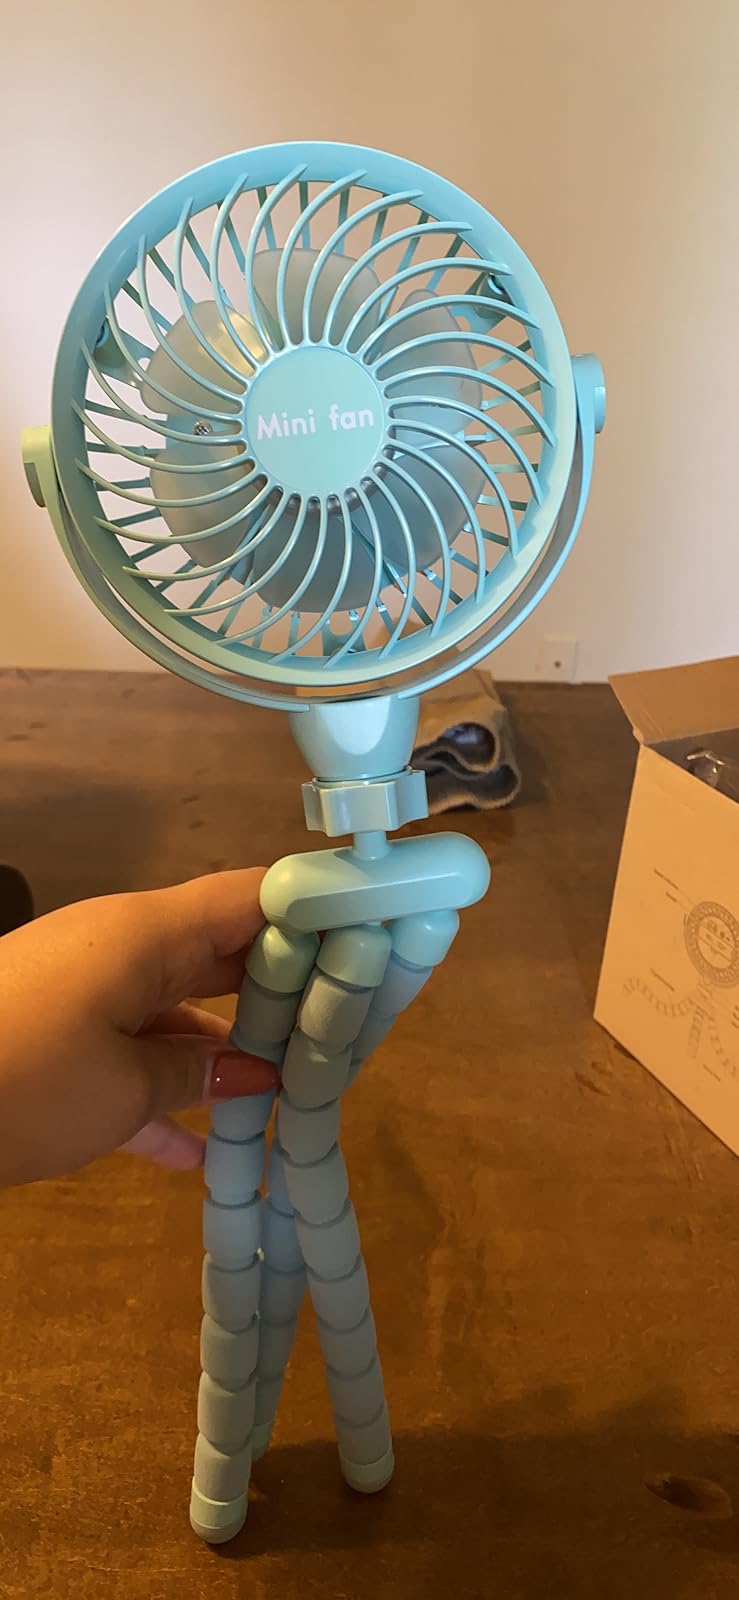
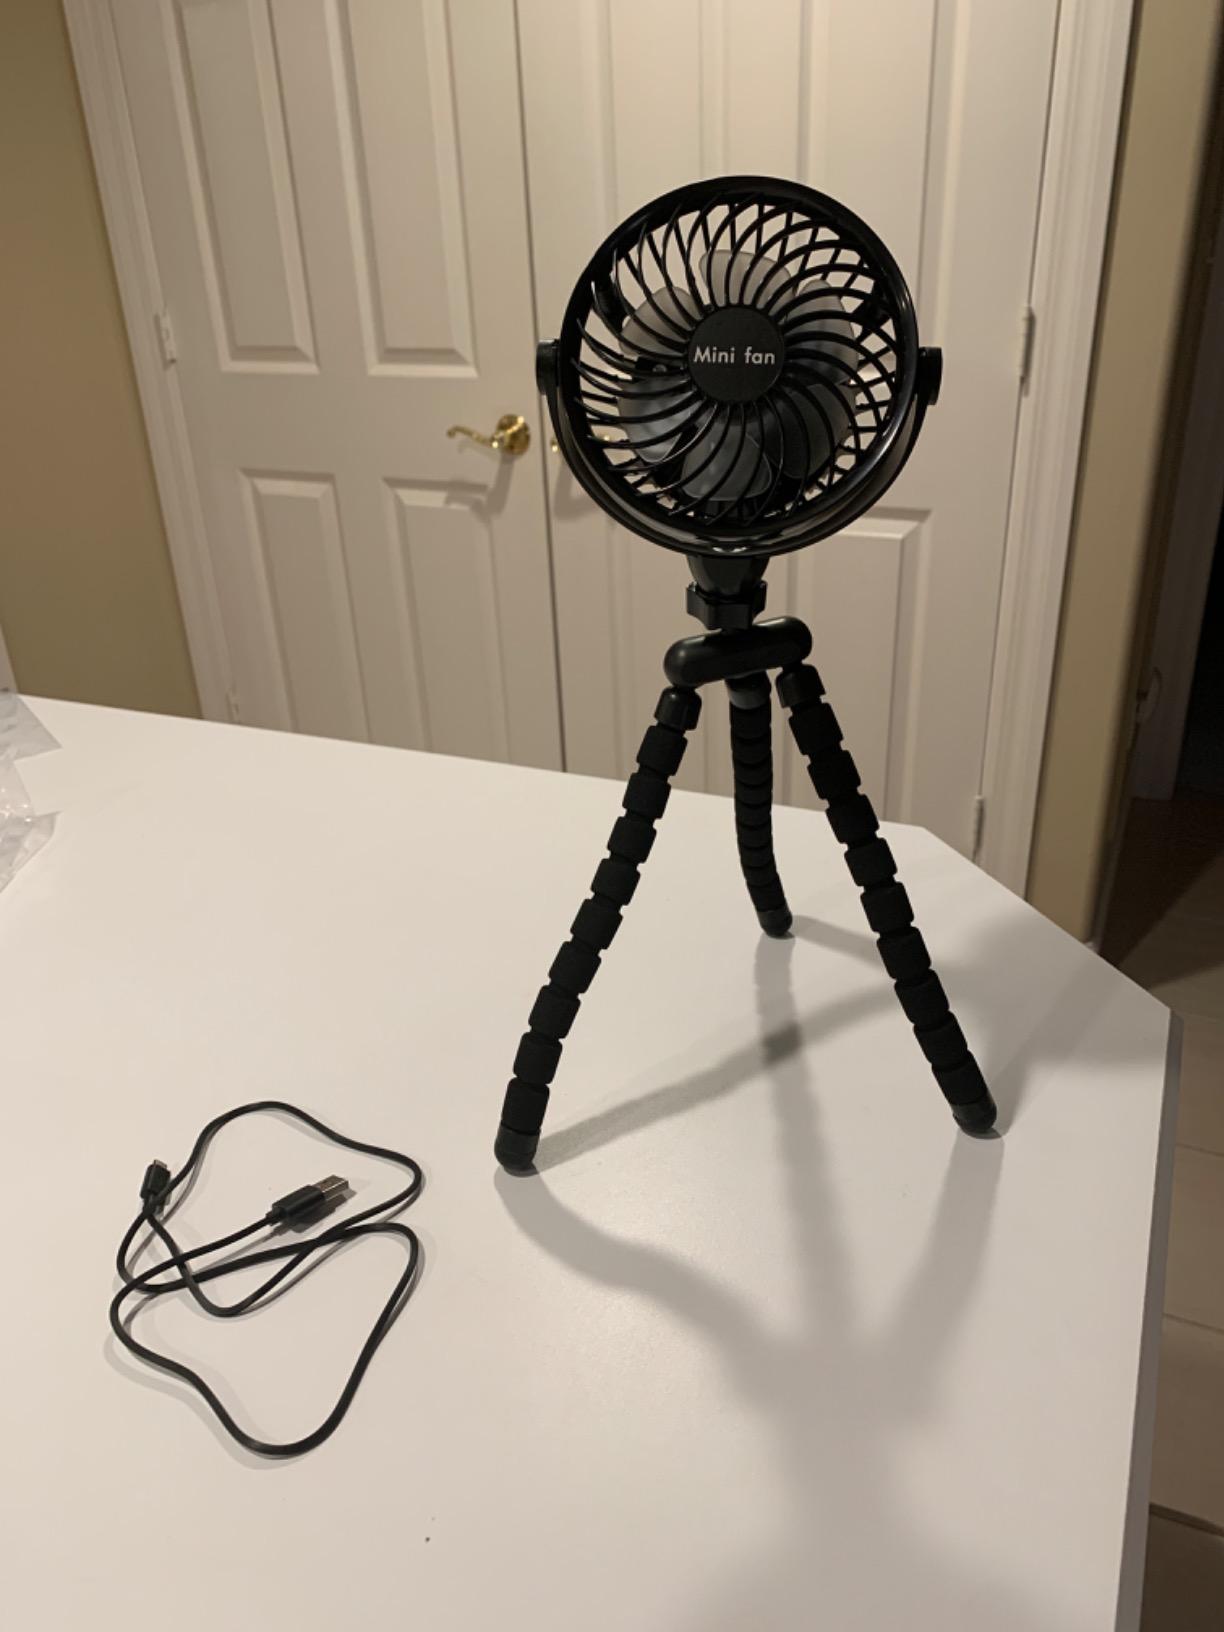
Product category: fan
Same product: no